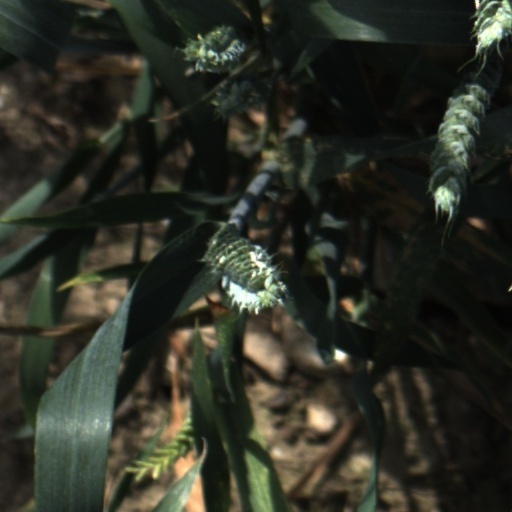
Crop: wheat